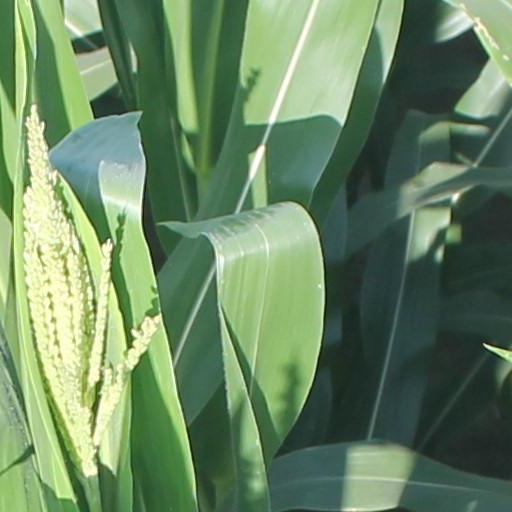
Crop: maize; corn